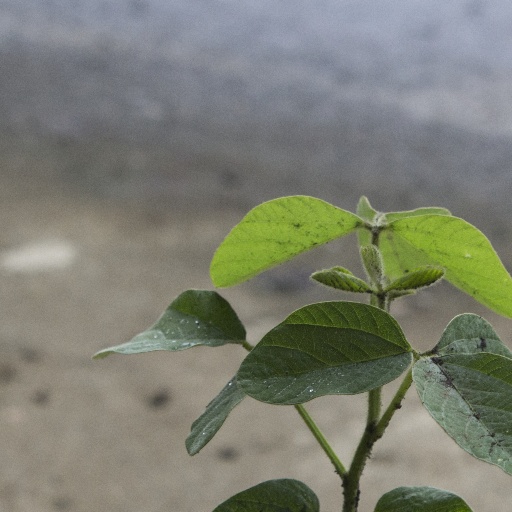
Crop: soybean